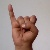
The image shows a hand gesture representing the letter 'I' in Indian Sign Language.